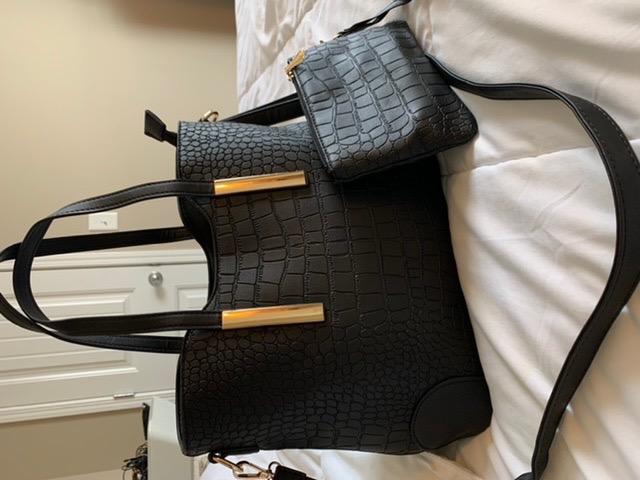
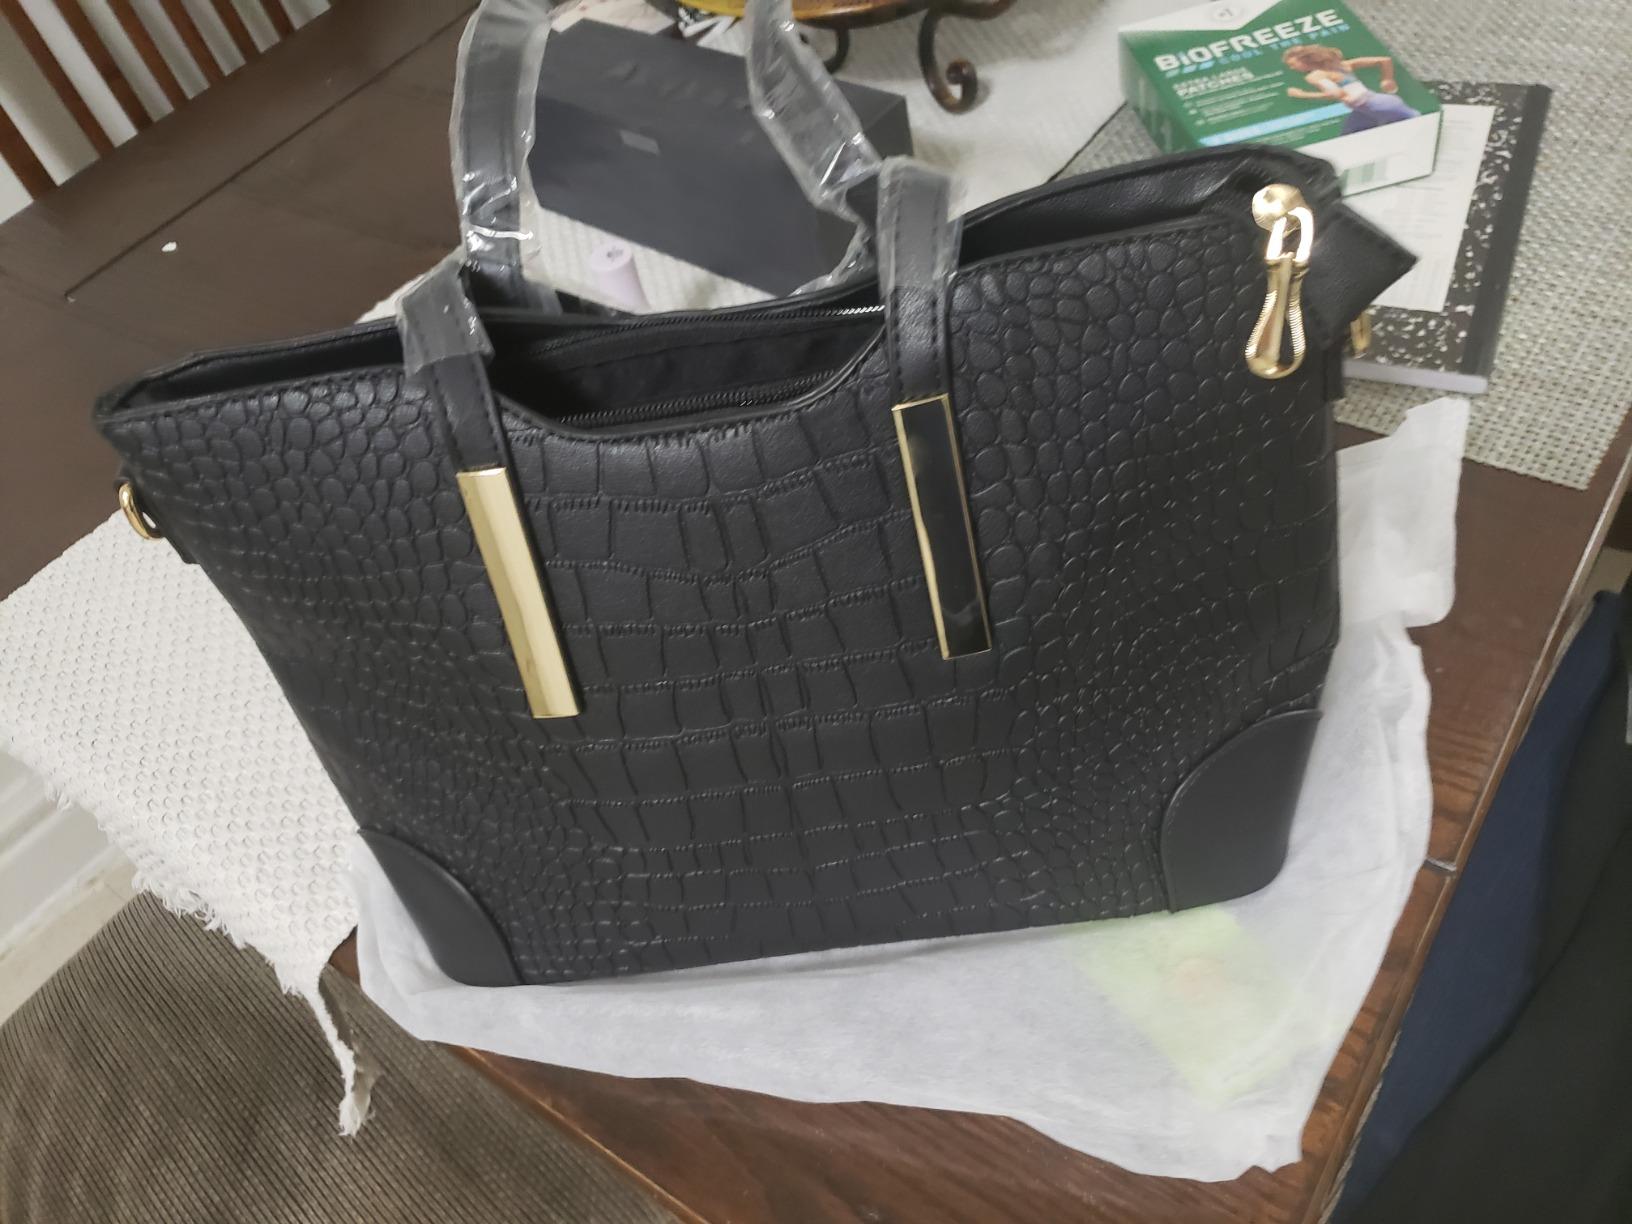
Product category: accessories_handbag
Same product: yes